Ferdinand Louis Schlemmer

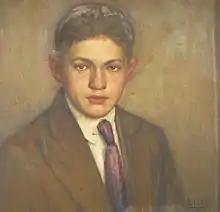
Portrait of his nephew, Philip Weidling, by Fritz Schlemmer

Ferdinand Louis "Fritz" Schlemmer was born and raised in Crawfordsville, Indiana, the son of Otto and Louise (Miller) Schlemmer. He enrolled in Wabash College but soon left to study art in Chicago. He was noted as an athletic swimmer and basketball